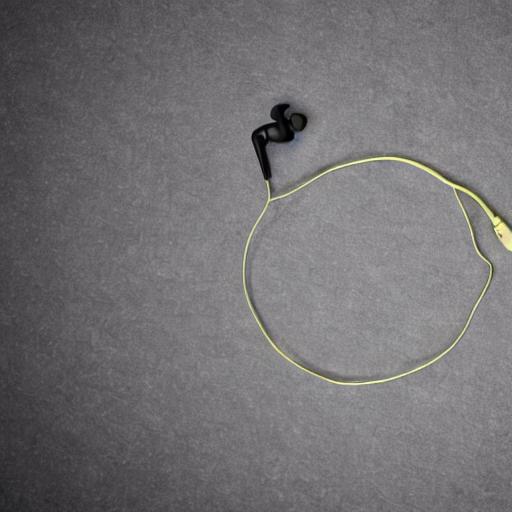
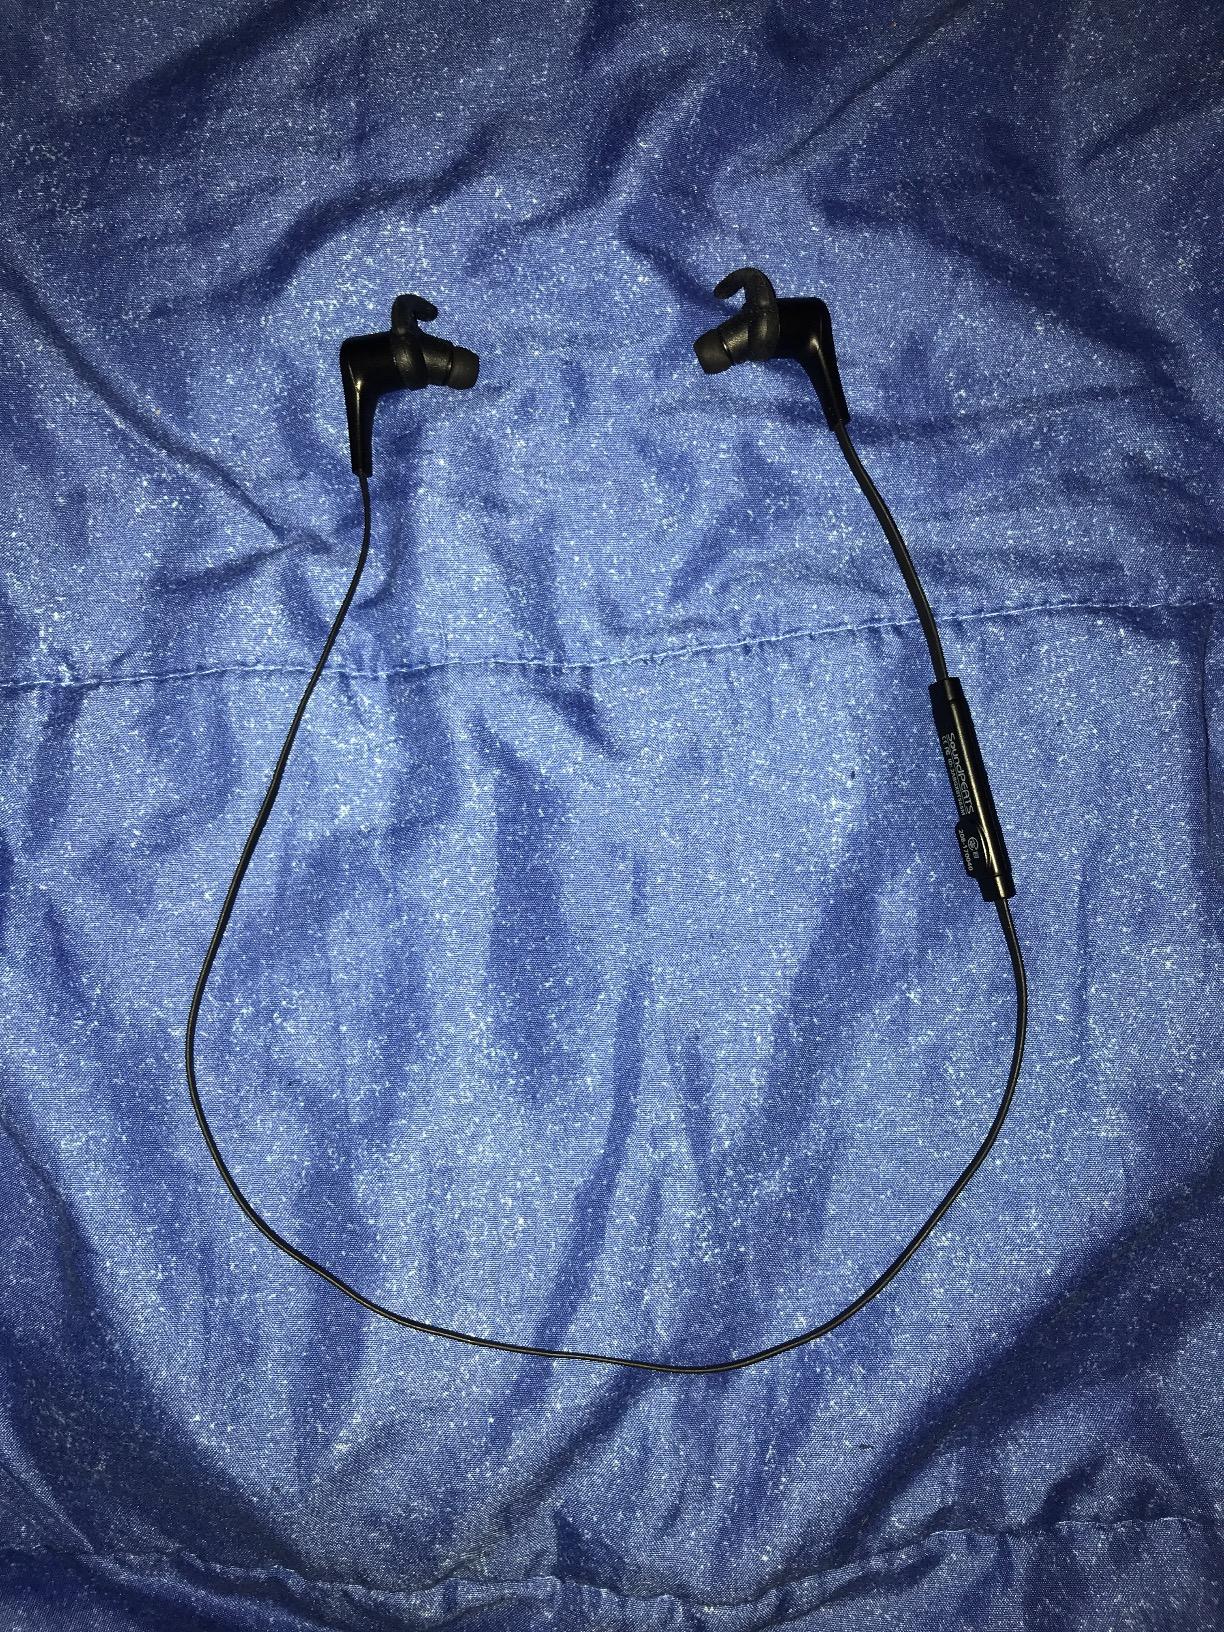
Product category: earbuds
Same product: no